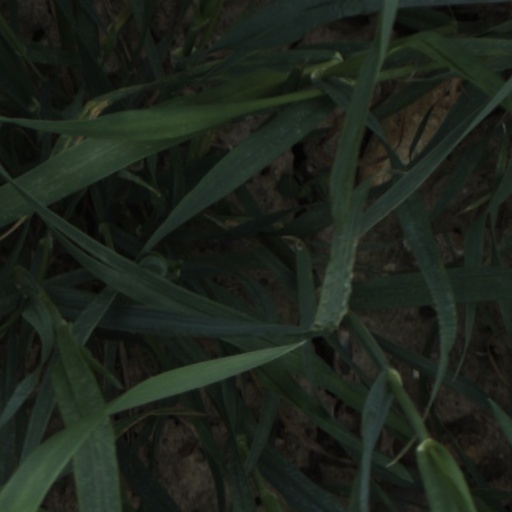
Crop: wheat